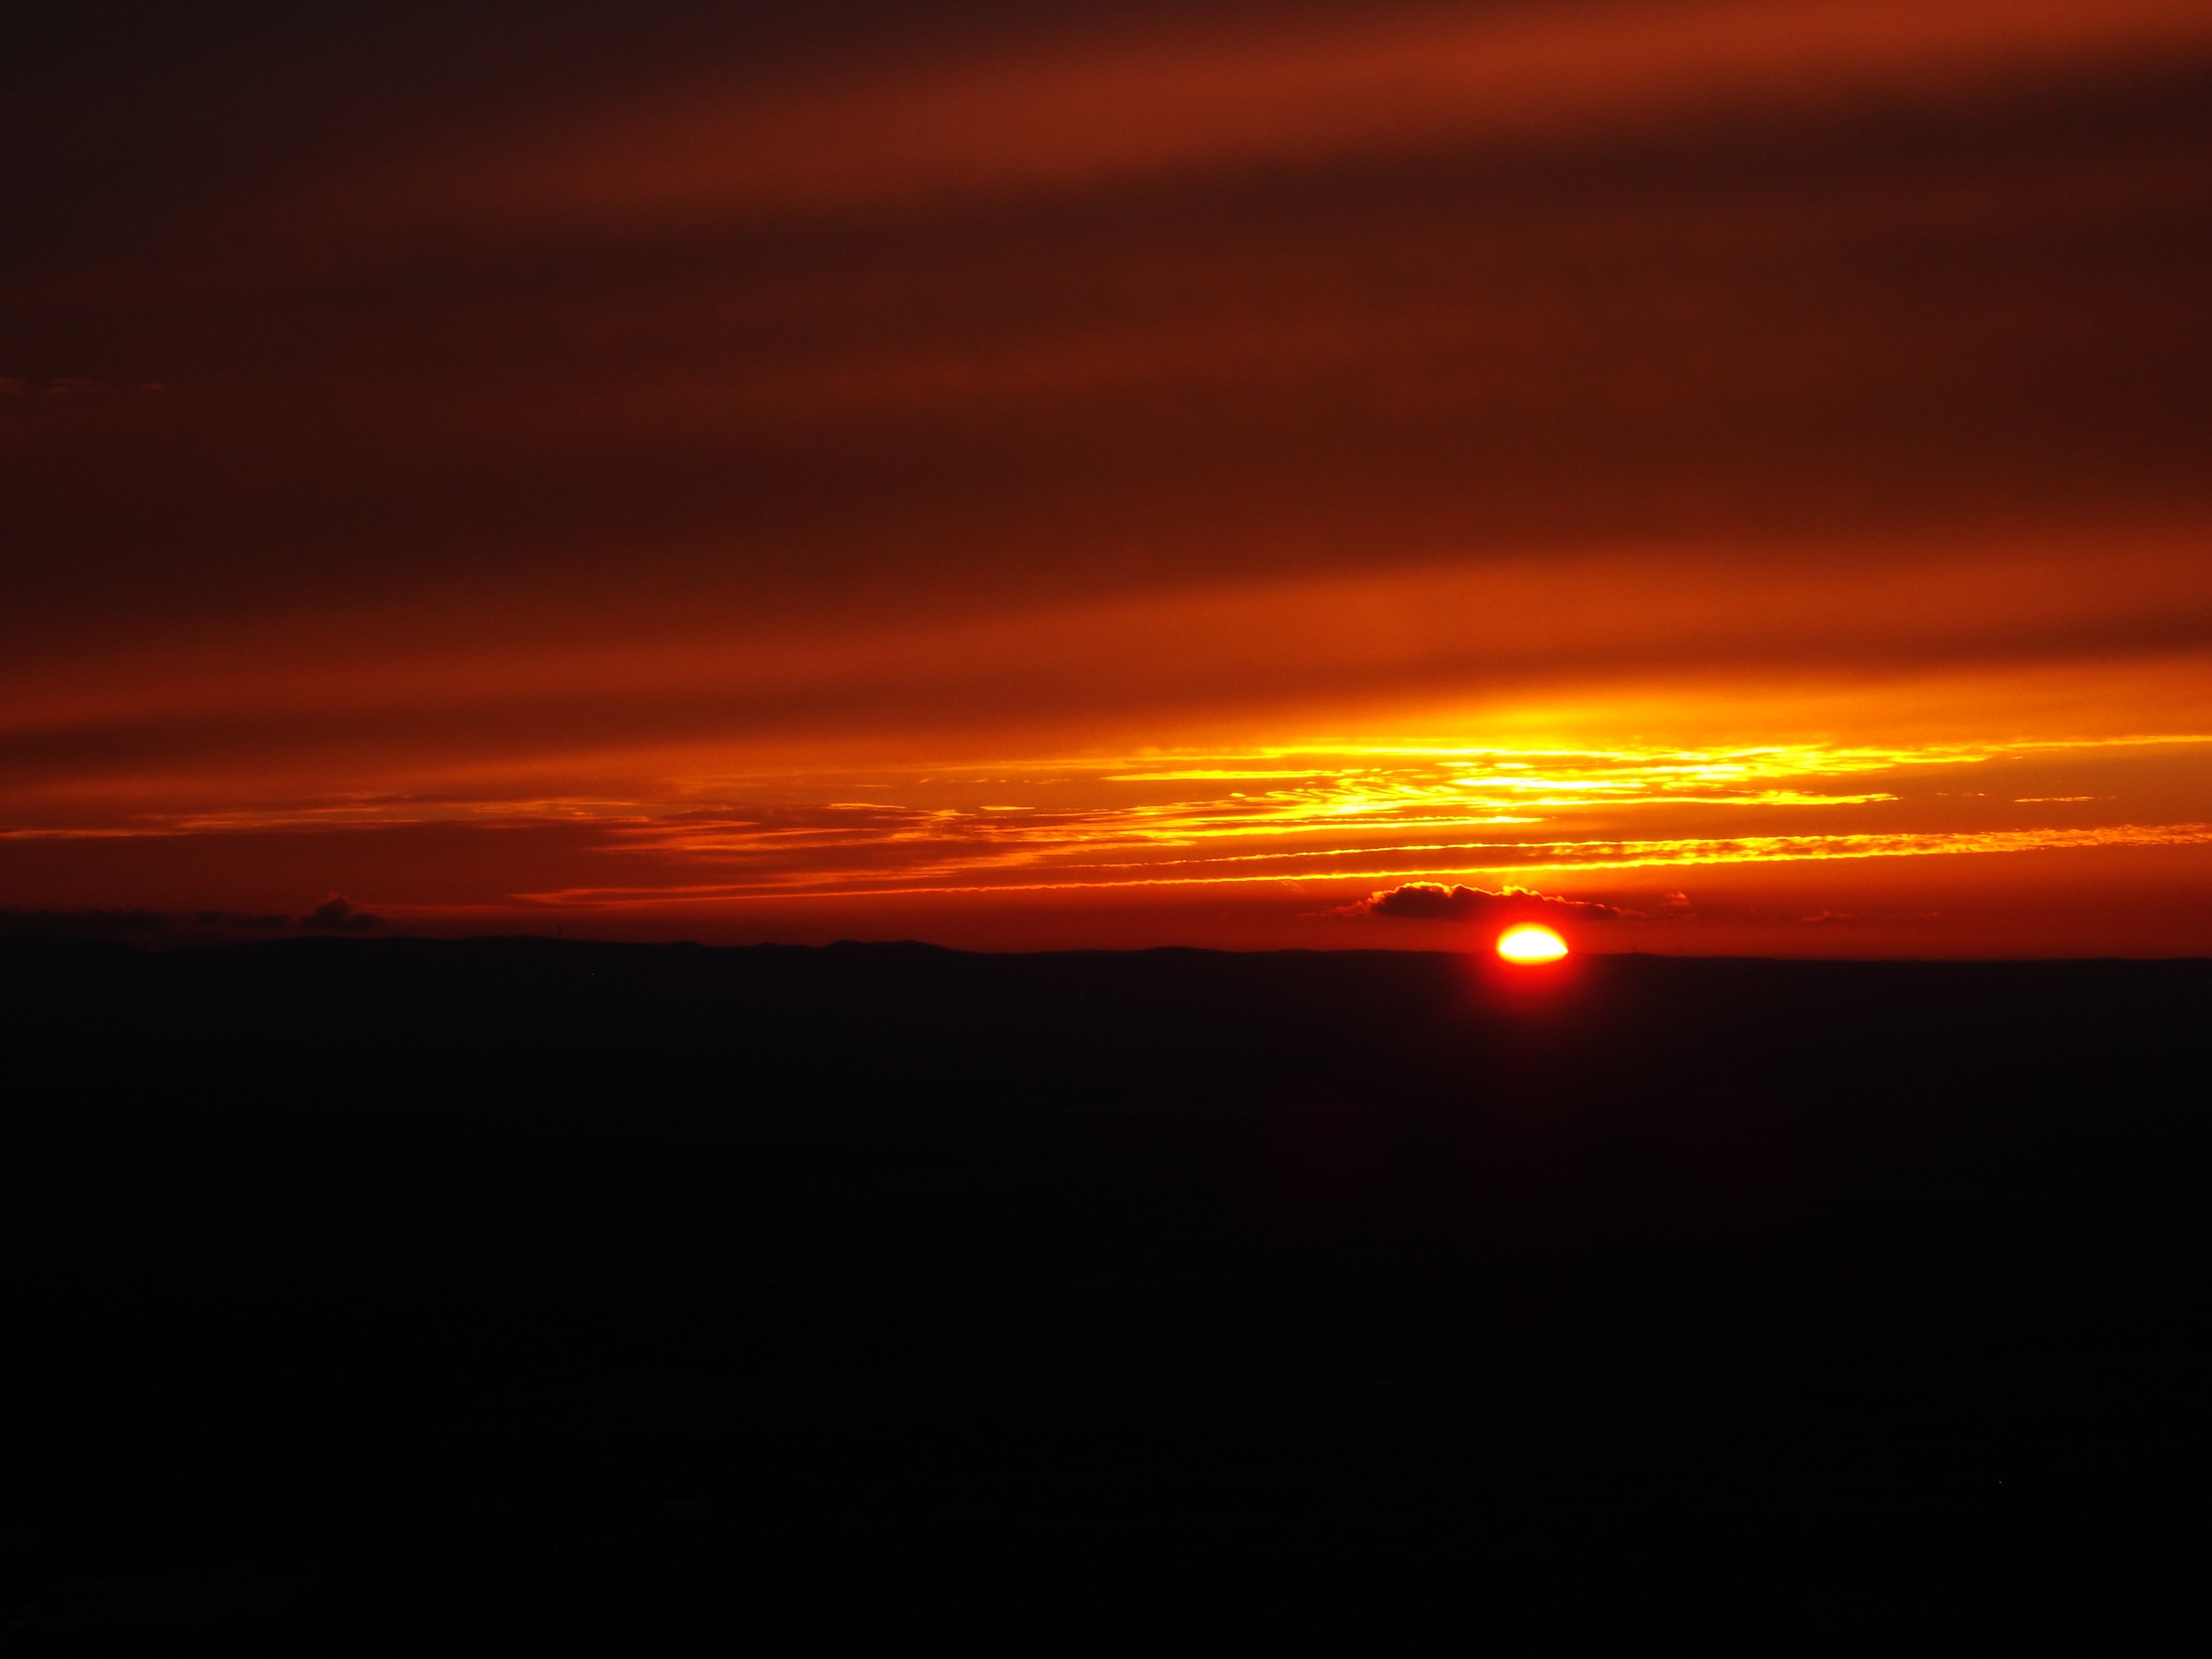
horizon, cloud, sky, sun, sunrise, sunset, morning, dawn, atmosphere, dusk, evening, afterglow, morgenrot, red sky at morning